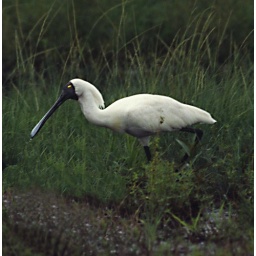
A Royal Spoonbill (&lt;i&gt;Platalea regia&lt;/i&gt;) walking through long grass at Todd Dam near Darwin. Northern Territory.